Fischer–Speier esterification

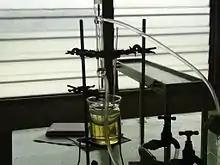
The synthesis of methyl benzoate by Fischer–Speier esterification

Fischer esterification or Fischer–Speier esterification is a special type of esterification by refluxing a carboxylic acid and an alcohol in the presence of an acid catalyst. The reaction was first described by Emil Fischer and Arthur Speier in 1895. Most carboxylic acids are suitable for the reaction, but the alcohol should generally be primary or secondary. Tertiary alcohols are prone to elimination. Contrary to common misconception found in organic chemistry textbooks, phenols can also be esterified to give good to near quantitative yield of products. Commonly used catalysts for a Fischer esterification include sulfuric acid, "p"-toluenesulfonic acid, and Lewis acids such as scandium(III) triflate. For more valuable or sensitive substrates (for example, biomaterials) other, milder procedures such as Steglich esterification are used. The reaction is often carried out without a solvent (particularly when a large reagent excess of the alcohol reagent is used) or in a non-polar solvent (e.g. toluene, hexane) that can facilitate Dean–Stark distillation to remove the water byproduct. Typical reaction times vary from 1–10 hours at temperatures of 60–110 °C.